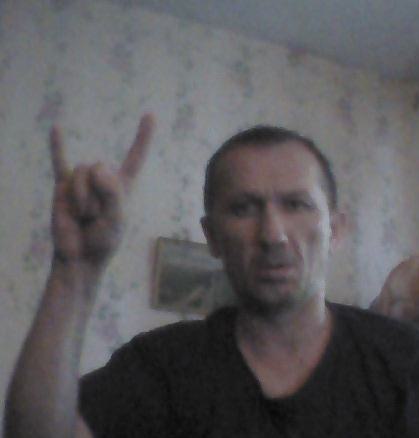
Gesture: rock